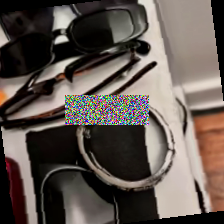
Label: has bracelet mod